Horses in Cuba

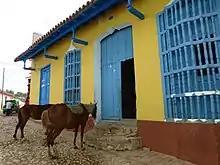
Horses in front of a house in Trinidad

Since 1990 and the dissolution of the Soviet Union, Cuba has been experiencing special economic conditions, with problems linked to the cost and availability of fuel and spare parts for motor vehicles. While motor vehicles were often used before the 1990s, the "Special Period" ("el período especial en tiempos de paz") brought a resurgence in the use of the harnessed horse, not least because of the country's fuel supply difficulties. In the space of a few months, the almost total interruption in supplies led to very limited use of tractors; the austerity measures favored the use of work animals, especially draft oxen, but also horses and mules. The government then embarked on a policy of active support for horse-drawn vehicles and cattle. Draft animals were reintroduced to farms where tractors had long been used.